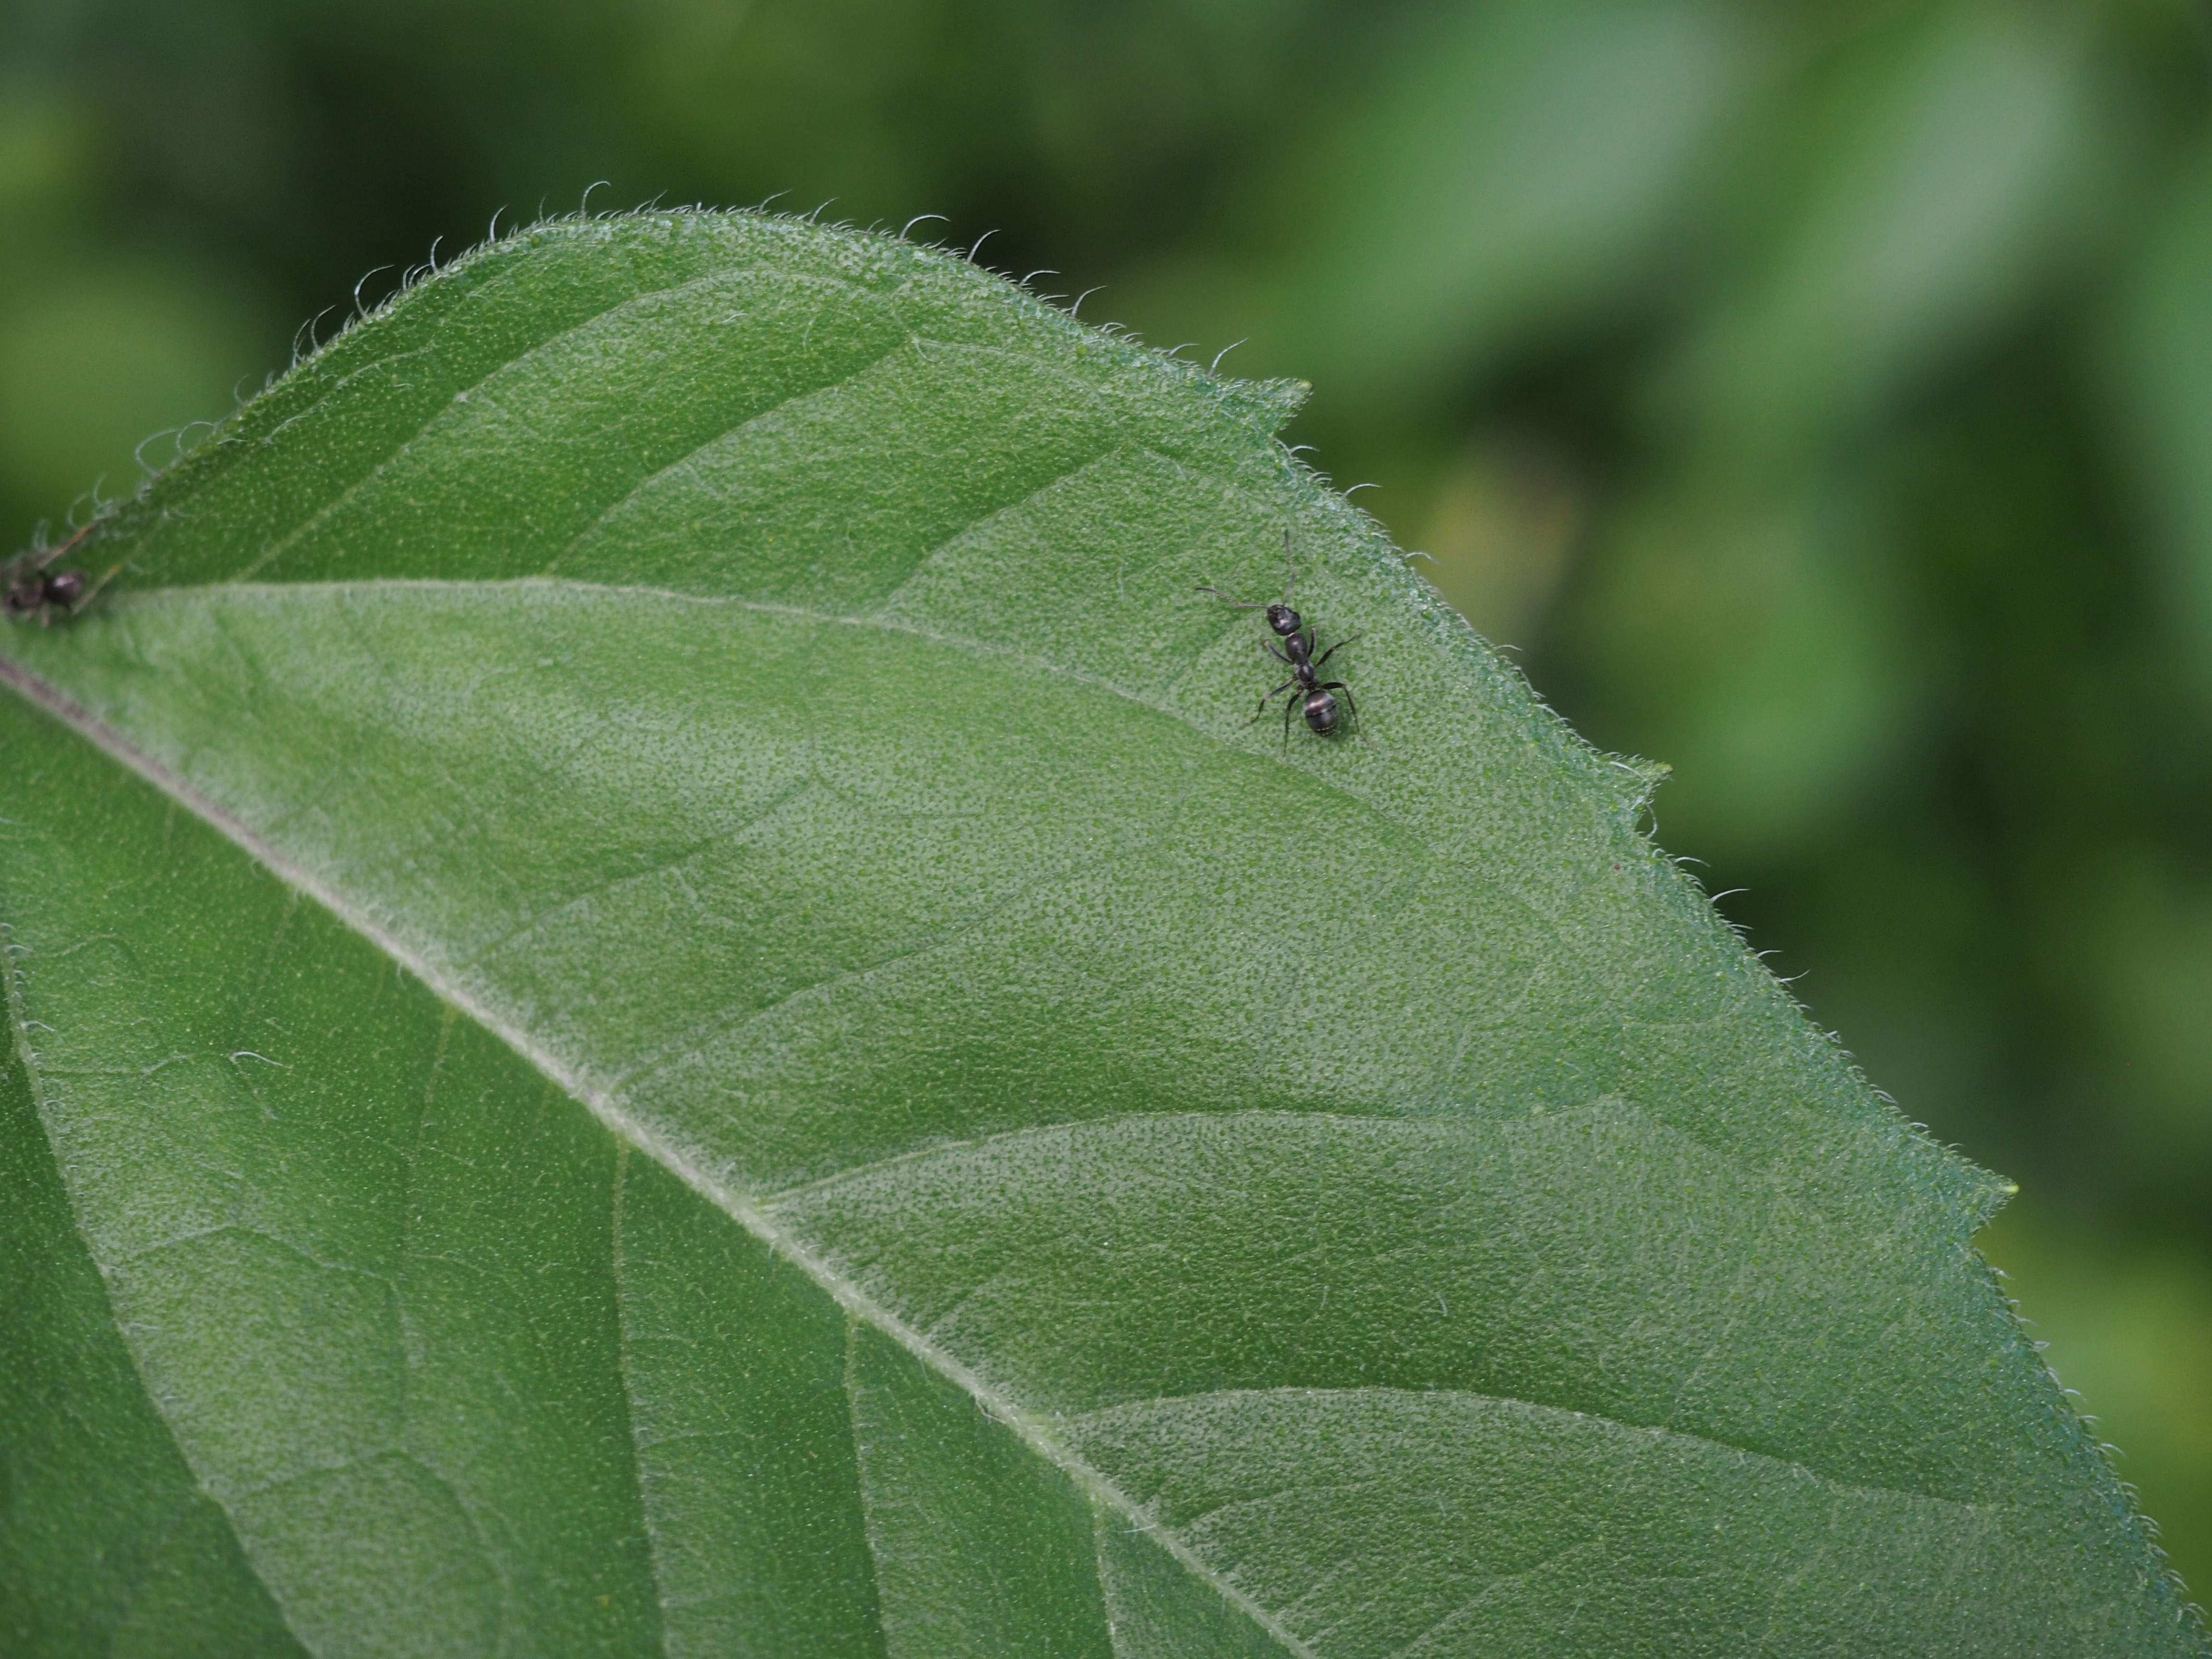
nature, plant, leaf, flower, green, insect, botany, black, fauna, invertebrate, close up, ant, macro photography, vermin, plant stem, moths and butterflies, bombycidae